Moellenkampi beetle

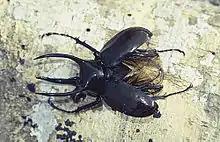
Male showing wings

As the other species of Atlas beetles, large males in "C. moellenkampi" are very aggressive towards other males, but small males are more peaceful, lacking the body size and large horns to fight. Unlike the great differences in horn size at different body sizes, the size of the male genitalia, known as parameres, do not vary nearly as much in large and small males, implying males of all sizes can still mate with females. In the wild, the "Chalcosoma" species live in rainforests and palm plantations, and males and females typically meet at feeding sites, for instance wounded trees, where the beetles drink the sap. They reach new areas by flying around at night. At the feeding sites, large males attempt to dominate the site by sheer size, and chase smaller males away. The dominance ensures the big males' mating rights with any females that come to the site. However, if two equally large males meet, neither is usually prepared to back away and they fight each other using their large horns, while also trying to trip the opponent with their long front legs. A male tries to pin a rival between the head horn—which it can move upwards or downwards as it raises or lowers its head—and the two pronotum horns. The beetle then tries to throw its rival off the branch, or throw it on its back.